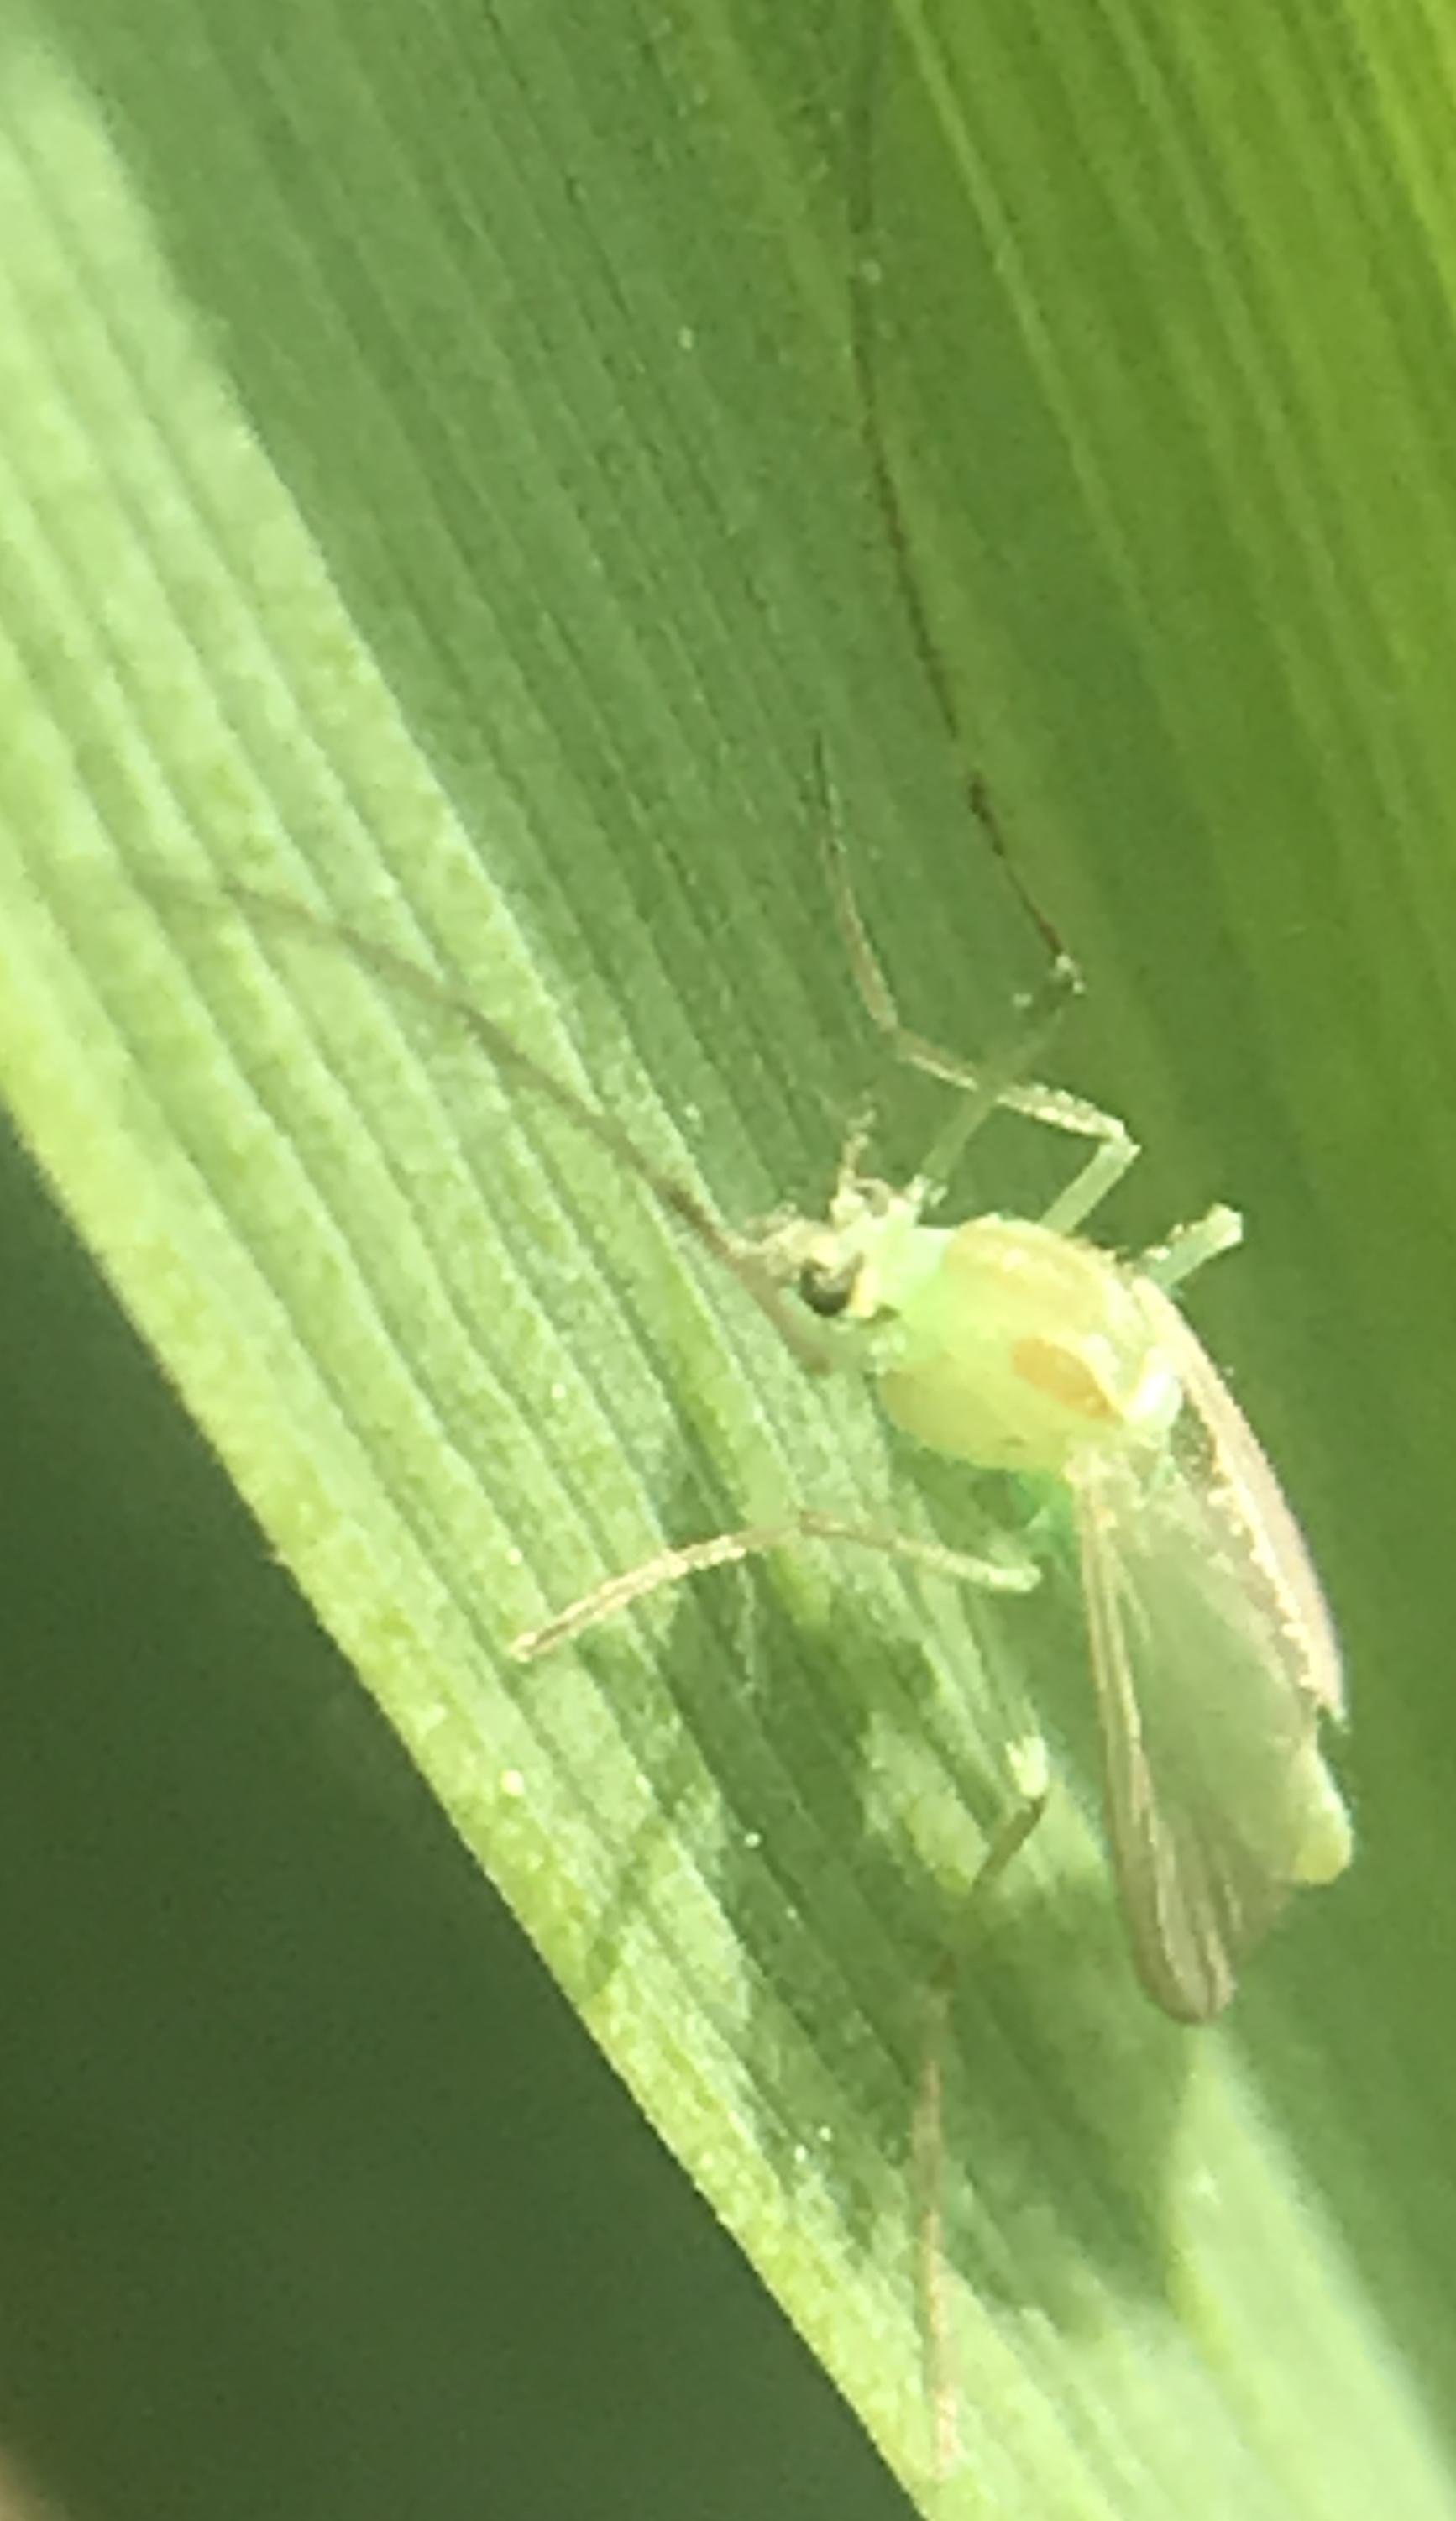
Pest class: occasional_pest